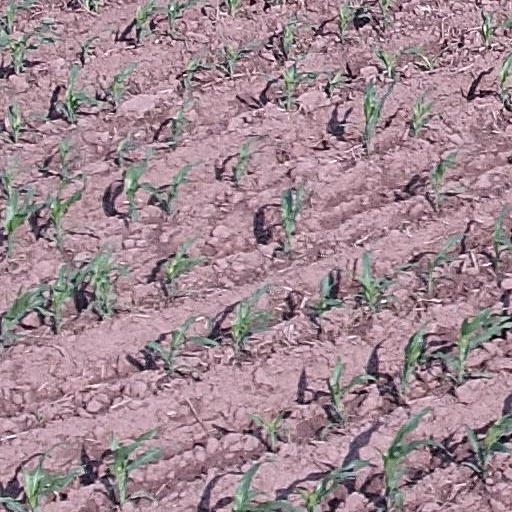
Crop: maize; corn